The Castle in the Attic

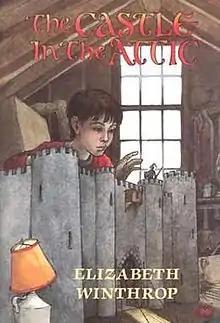
First edition cover

The Castle in the Attic is a children's fantasy novel by Elizabeth Winthrop and illustrator Trina Schart Hyman, first published in 1985. The novel has won the Dorothy Canfield Fisher Children's Book Award and the California Young Reader Medal. It has also been nominated for twenty-three state book awards.